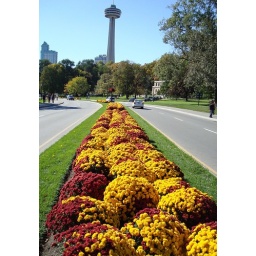
These brilliant yellow and red 'mums are in the median along one section of Fallsview Ave. - just gorgeous!